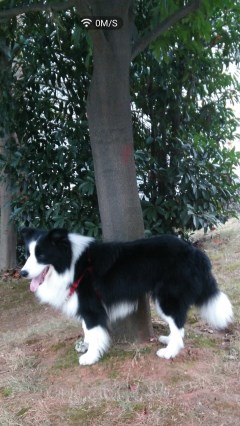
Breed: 2594-n000109-Border_collie